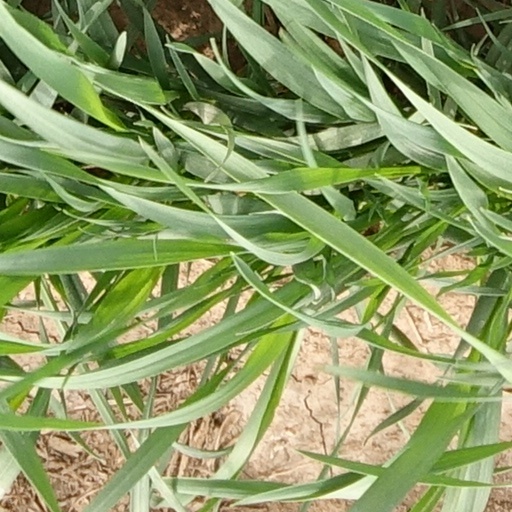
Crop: wheat